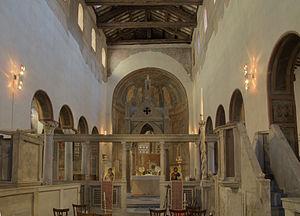
Le templon caractéristique des églises byzantines est une cloison de pierre ou de bois séparant le bêma, la bimah, ou sanctuaire, du naos ou nef. Tantôt plein tantôt à claire-voie, il était constitué de larges panneaux décorés de feuillages, d’animaux et, plus rarement de représentations de personnages sacrés représentés en buste dans des médaillons. Ces panneaux étaient joints par des colonnettes surmontées d’une architrave ou d’un épistyle.